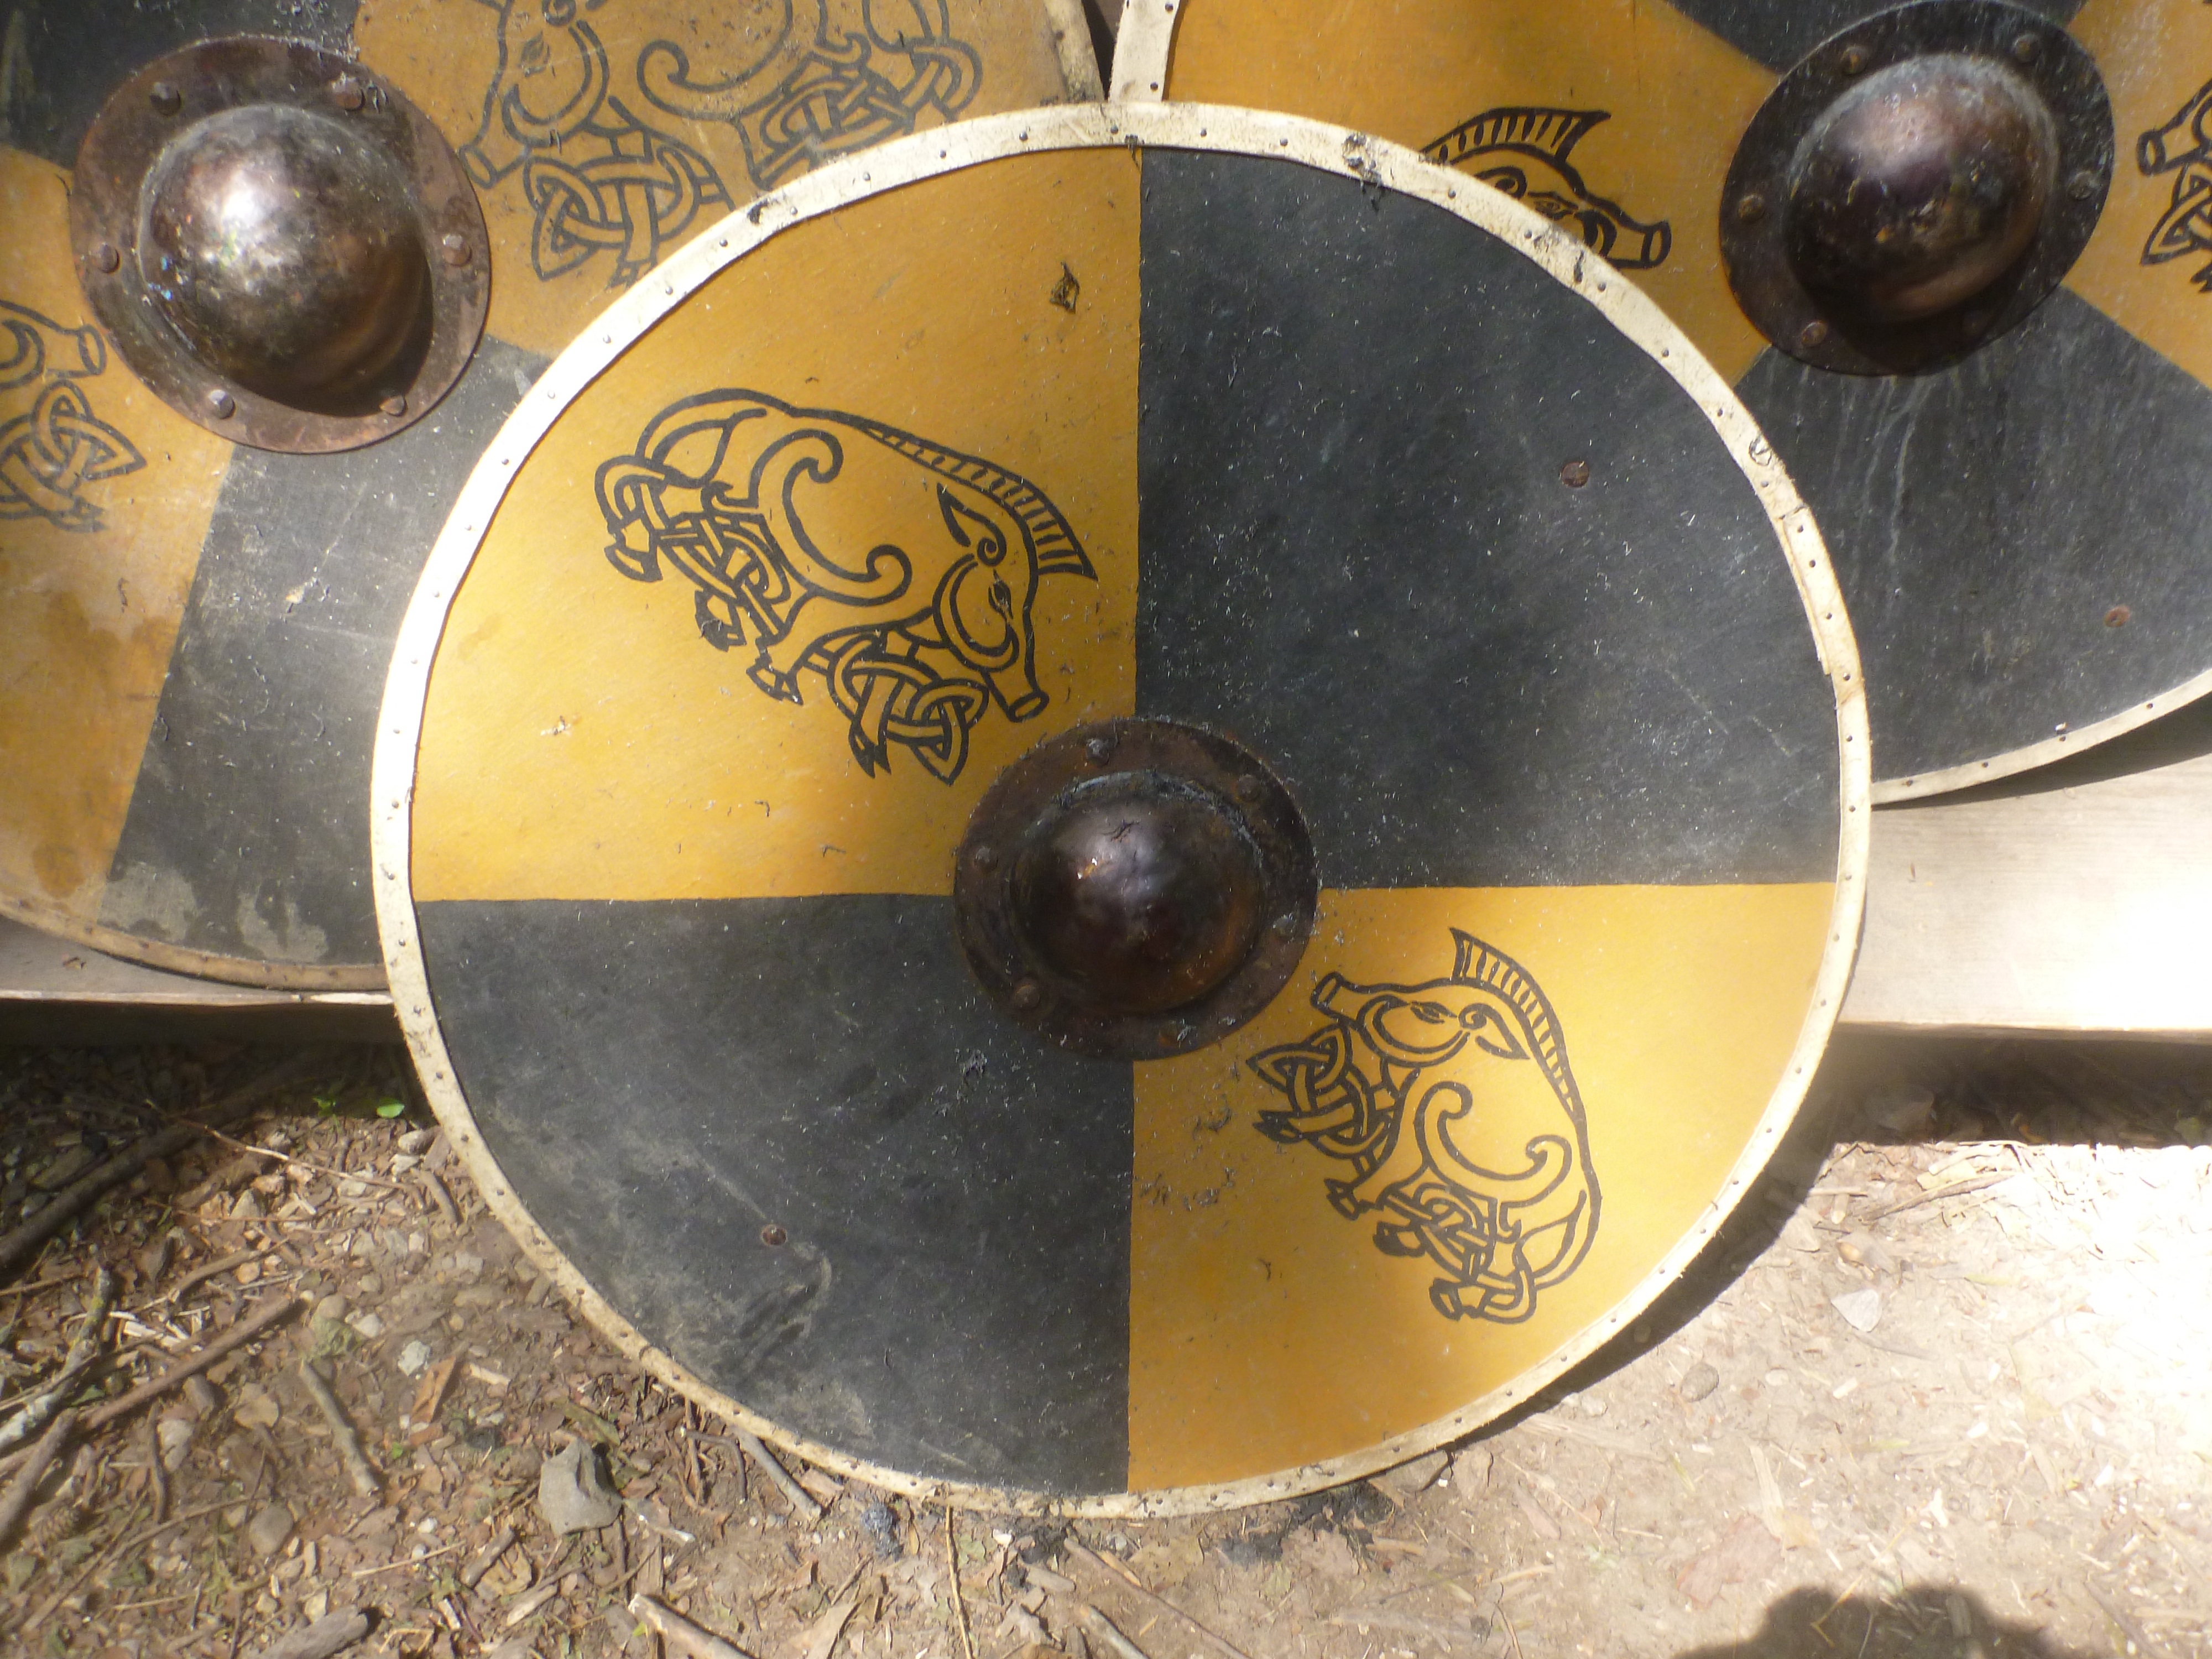
bell, drum, musical instrument, percussion, fight, knight, weapons, shield, drums, historically, middle ages, armor, coat of arms, ritterruestung, harnisch, bass drum, man made object, skin head percussion instrument, hand drum